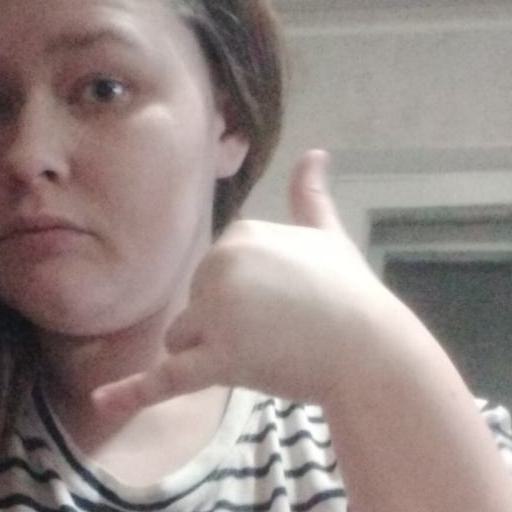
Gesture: call